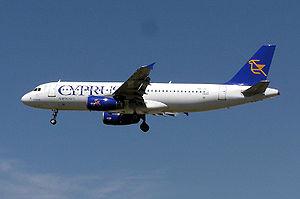
Cyprus Airways fut la plus grande compagnie aérienne chypriote. Elle cessa ses activités le 9 janvier 2015, à la suite de la conclusion de la Commission européenne au regard des aides de l'État. Détenue à 69,62 % par le gouvernement chypriote et à 30,38 % par des investisseurs privés, elle employait plus de 1 220 personnes.